Syston and Peterborough Railway

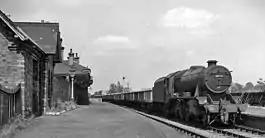
An iron ore train at Brooksby

Iron ore was found in the area crossed by the Syston and Peterbrough line when the line to Nottingham was being excavated in 1878. Holwell ironworks was established to extract the mineral, at first brought to Ashwell station by horse and cart. A branch line to Cottesmore sidings opened on 27 November 1882, running from Ashwell Junction. Within the quarry area there was a network of narrow gauge lines to the quarry faces. The branch was always for mineral traffic only. The line closed on 13 March 1972; the quarry was unable to compete with cheap imported ore. A signal box was erected at Ashwell Junction in 1919, but it was never commissioned, the points being worked from a ground frame.